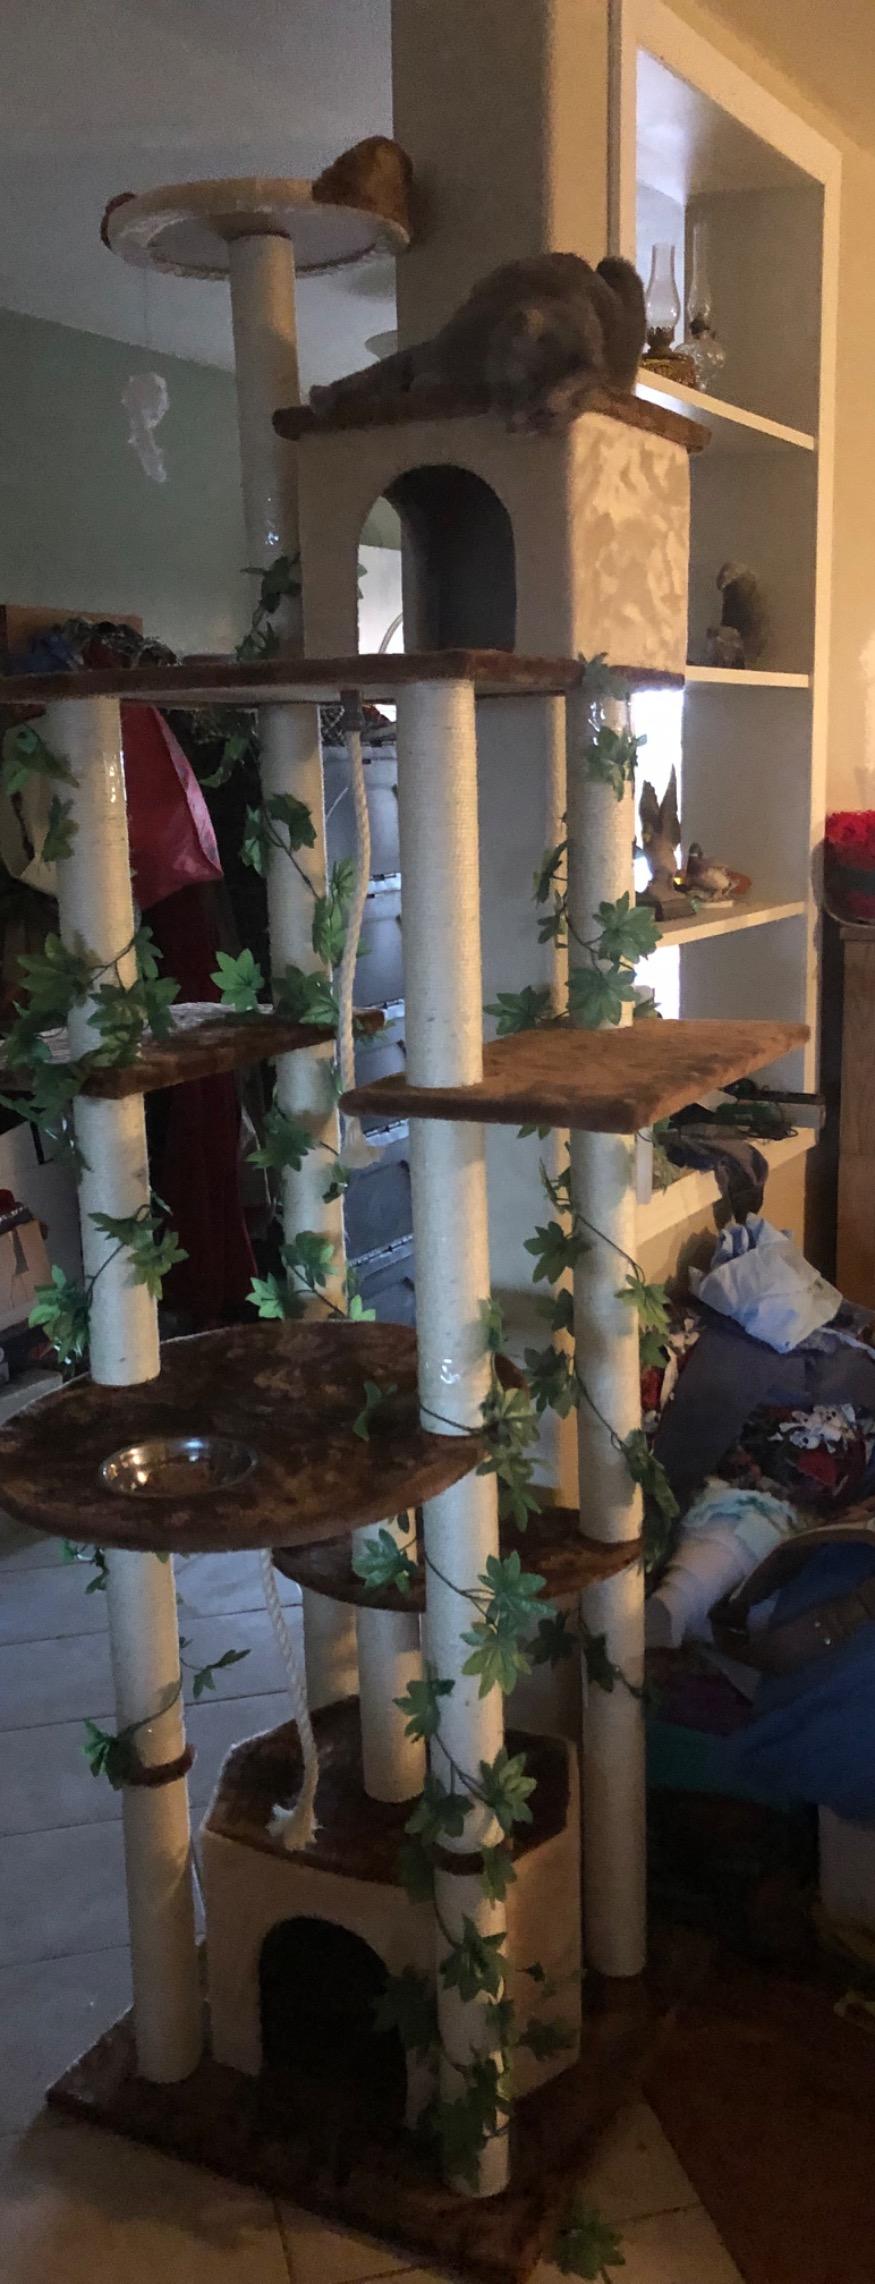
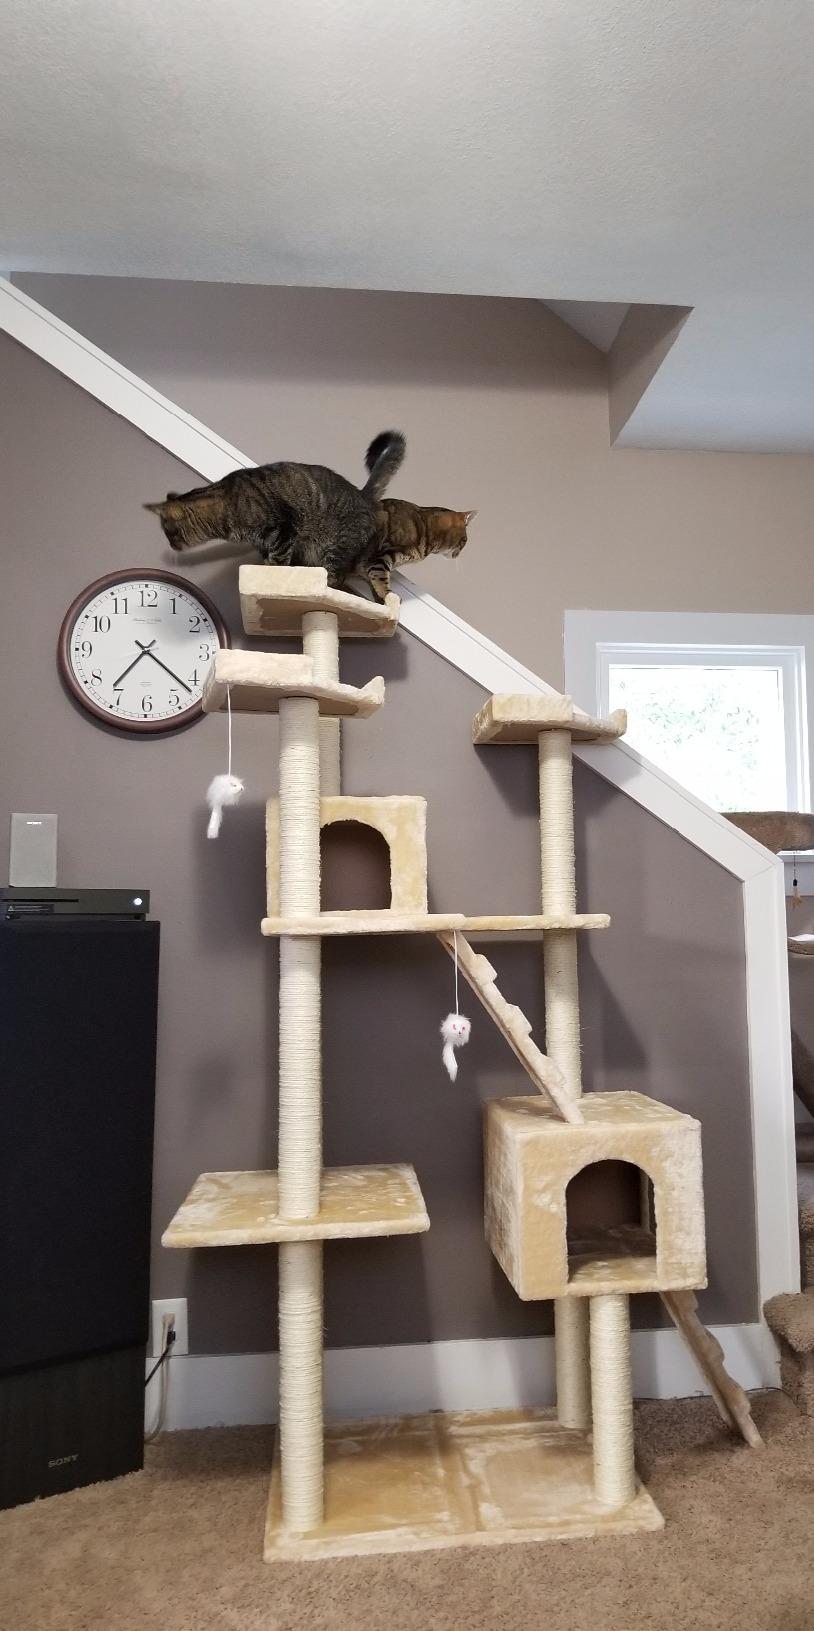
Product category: items_cat tree
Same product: no